Grandmaster of Demonic Cultivation

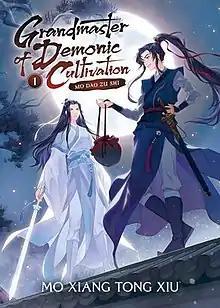
(2021) English Edition, Volume 1 cover art, illustrated by Jin Fang.

, "Grandmaster of Demonic Cultivation" has been officially translated into Vietnamese, Thai, Korean, Burmese, Hungarian, Russian, Japanese, German, English, Brazilian Portuguese, French, Italian and Spanish.